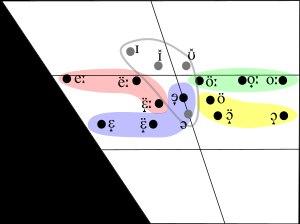
La phonologie de l'irlandais s'étudie comme discipline depuis la fin du XIXᵉ siècle, et de nombreux linguistes ont publié des descriptions des dialectes de toutes les régions où la langue est parlée. Plus récemment, des théoriciens ont également porté leur attention sur la phonologie irlandaise, produisant un certain nombre de livres, d'articles et de thèses de doctorat sur le sujet. Il n'y a pas de prononciation standard de l'irlandais : elle varie d'un dialecte à l'autre. Par conséquent, cet article se concentre sur les phénomènes partagés par plusieurs dialectes et sur leurs principales différences. Les dialectes se divisent généralement en trois grands groupes : l'irlandais de l'Ulster, l'irlandais du Connacht et l'irlandais du Munster.